2011 Norway attacks

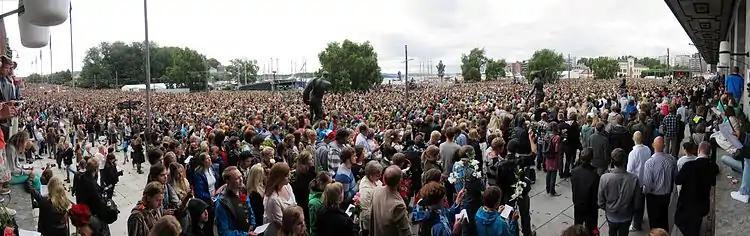
Flower march in Sentrum, Oslo, on 25 July 2011 in the aftermath of the attacks. An estimated 200,000 attended the flower march.

King Harald V sent his condolences to the victims and their families, and urged unity. He and Queen Sonja personally visited the victims of the attacks, as well as the families of those killed.